Geographic areas of Houston

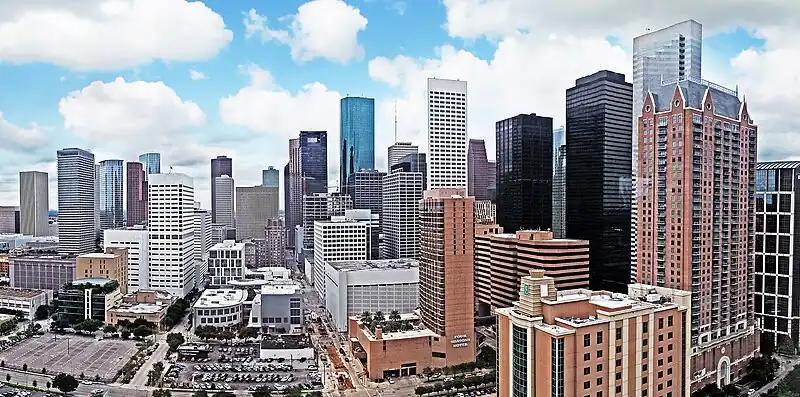
Downtown Houston

The geographic areas of Houston are generally classified as either being inside or outside Interstate 610, colloquially called "the Loop". The Loop generally encircles the central business district and the "island cities" of West University Place (West U.), Southside Place, and a portion of Bellaire. ("Island cities" refers to the city of Houston's practice of annexing around the existing boundaries of incorporated municipalities.)